Korea under Japanese rule

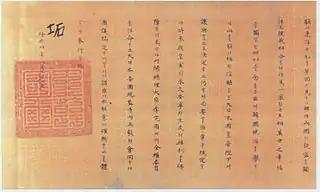
General power of attorney to Lee Wan-yong sealed and signed, by the last emperor, Sunjong on 22 August 1910

During the prelude to the 1910 annexation, a number of irregular civilian militias known as "righteous armies" arose. They consisted of tens of thousands of peasants engaged in anti-Japanese armed rebellion. After the Korean army was disbanded in 1907, former soldiers joined the armies and fought the Japanese army at Namdaemun. They were defeated, and largely fled into Manchuria, where they joined the guerrilla resistance movement that persisted until Korea's 1945 liberation.